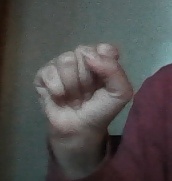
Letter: saad